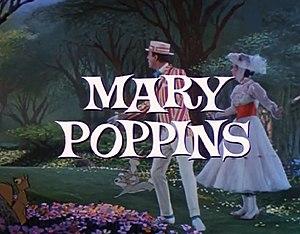
L'histoire des Studios Disney de 1950 à 1973 est marquée par le retour de la production des longs métrages d'animation semblables à ceux du « Premier Âge d'Or », avec en premier lieu Cendrillon, et par une importante diversification des productions du studio. Celui-ci s'engage dans les films en prises de vues réelles, avec acteurs, mais aussi dans la production d'émissions et séries télévisuelles. En dehors de l'activité de studio, l'entreprise entame aussi la construction d'un premier parc à thèmes en Californie au début des années 1950, Disneyland, puis un second en Floride à la fin des années 1960, le complexe de Walt Disney World Resort.
Walt Disney Pictures est un studio de production cinématographique créé le 1ᵉʳ avril 1983 comme une filiale de la société Walt Disney Productions, renommée Walt Disney Company en 1986. Il continue à produire ce qui formait le cœur de métier de la société Disney fondée en 1923 par Walt Disney, des films d'animation et d'autres en prise de vue réelle. Avant que cette filiale ne soit créée, il s'agissait d'un service interne de la compagnie.